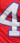
Number: 4